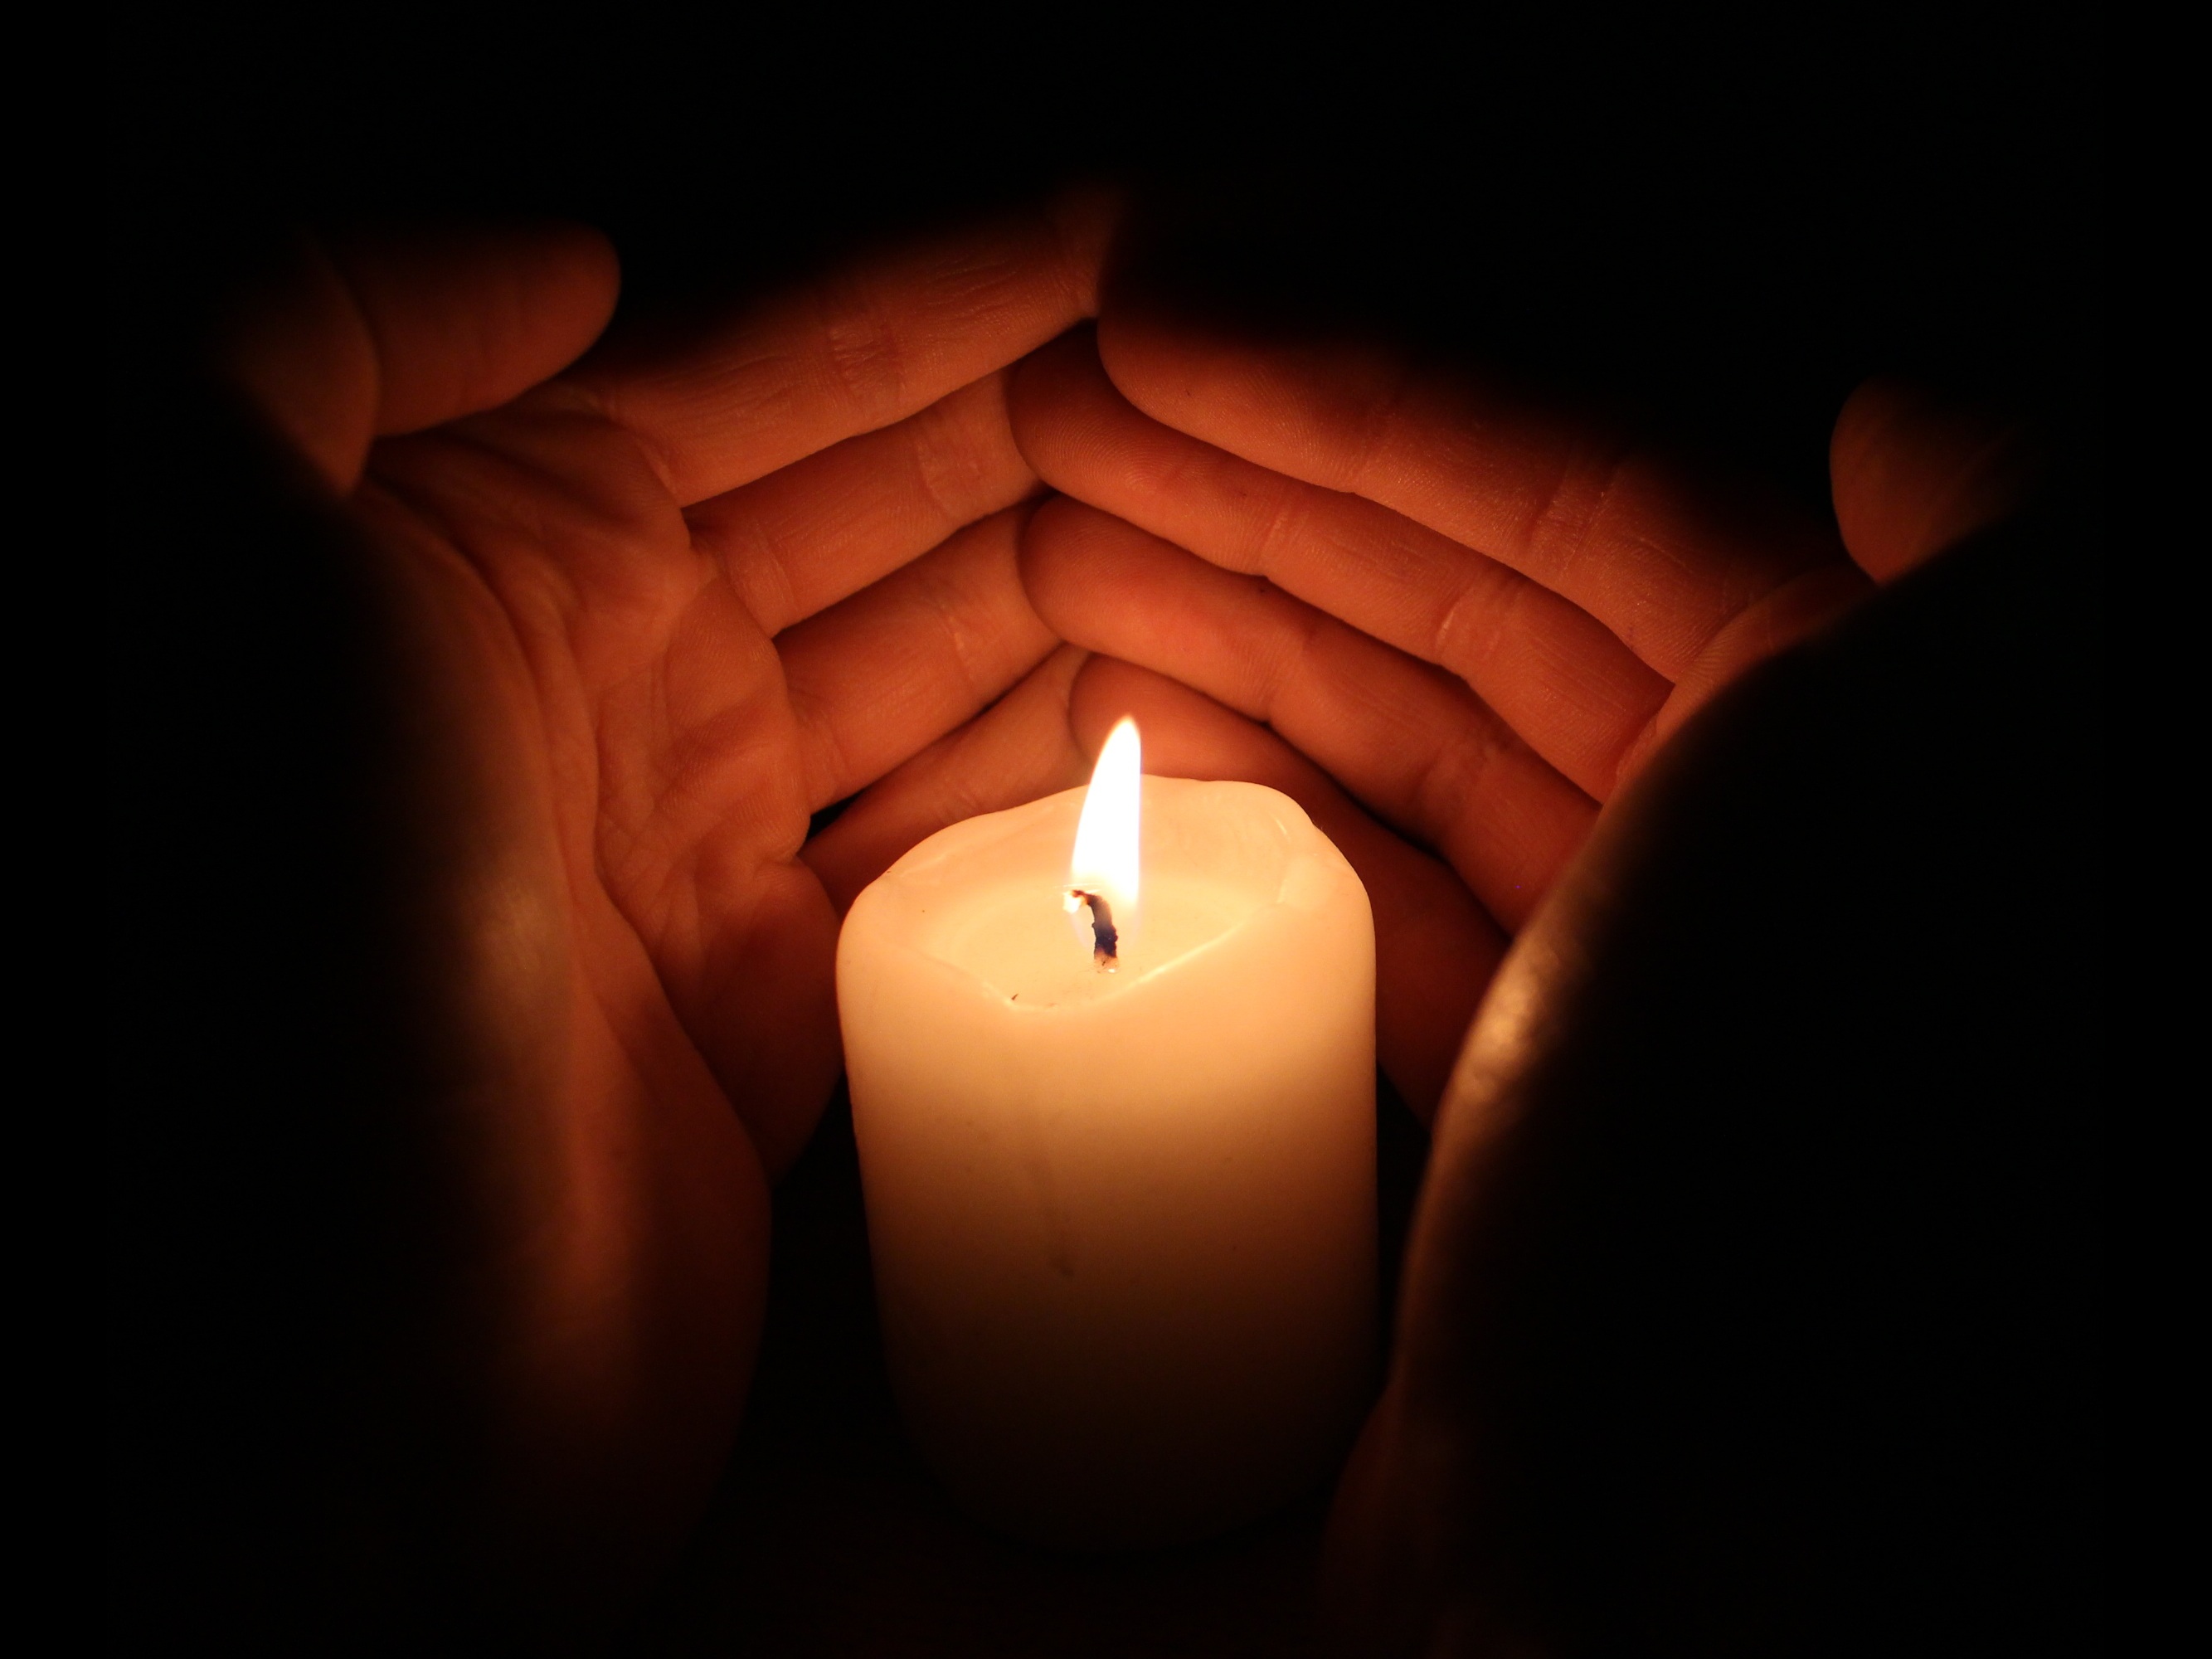
hand, light, night, dark, flame, fire, romance, darkness, black, candle, lighting, jack o lantern, relaxation, hands, burning, bright, candlelight, wax, still life photography